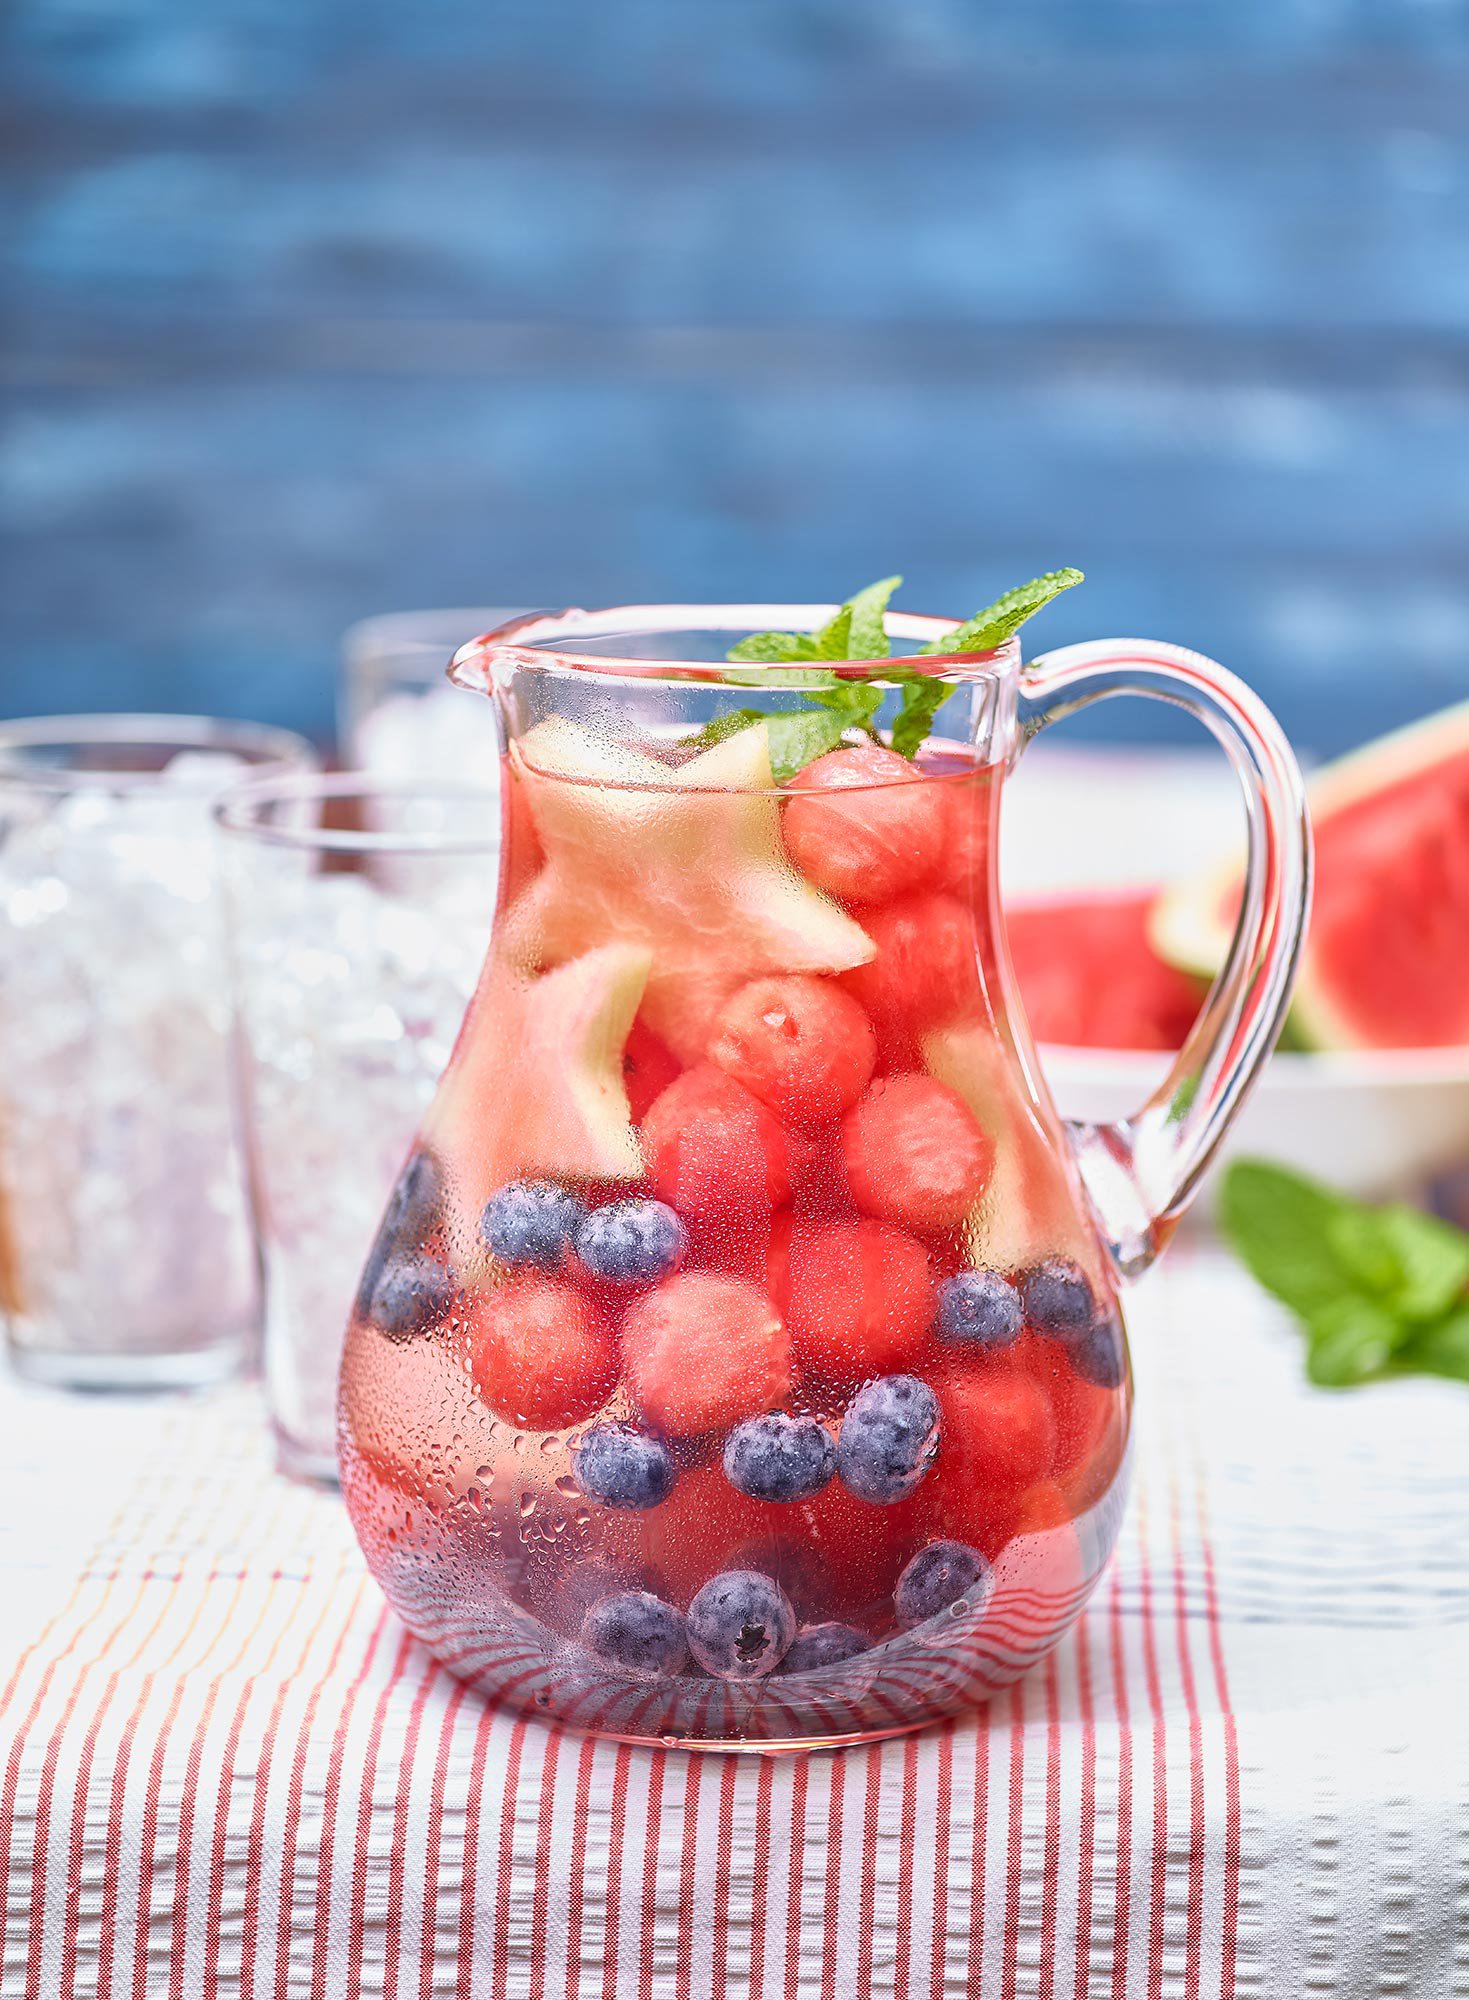
Label: Watermelon